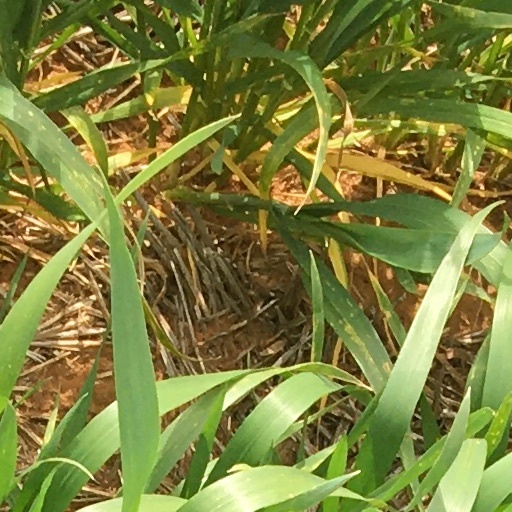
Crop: wheat